Ayana (film)

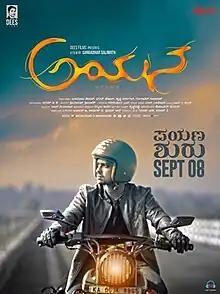
Official poster

Ayana is a 2017 Kanglish film directed by Gangadhar Salimath. The film is set in Bengaluru and features newcomers.